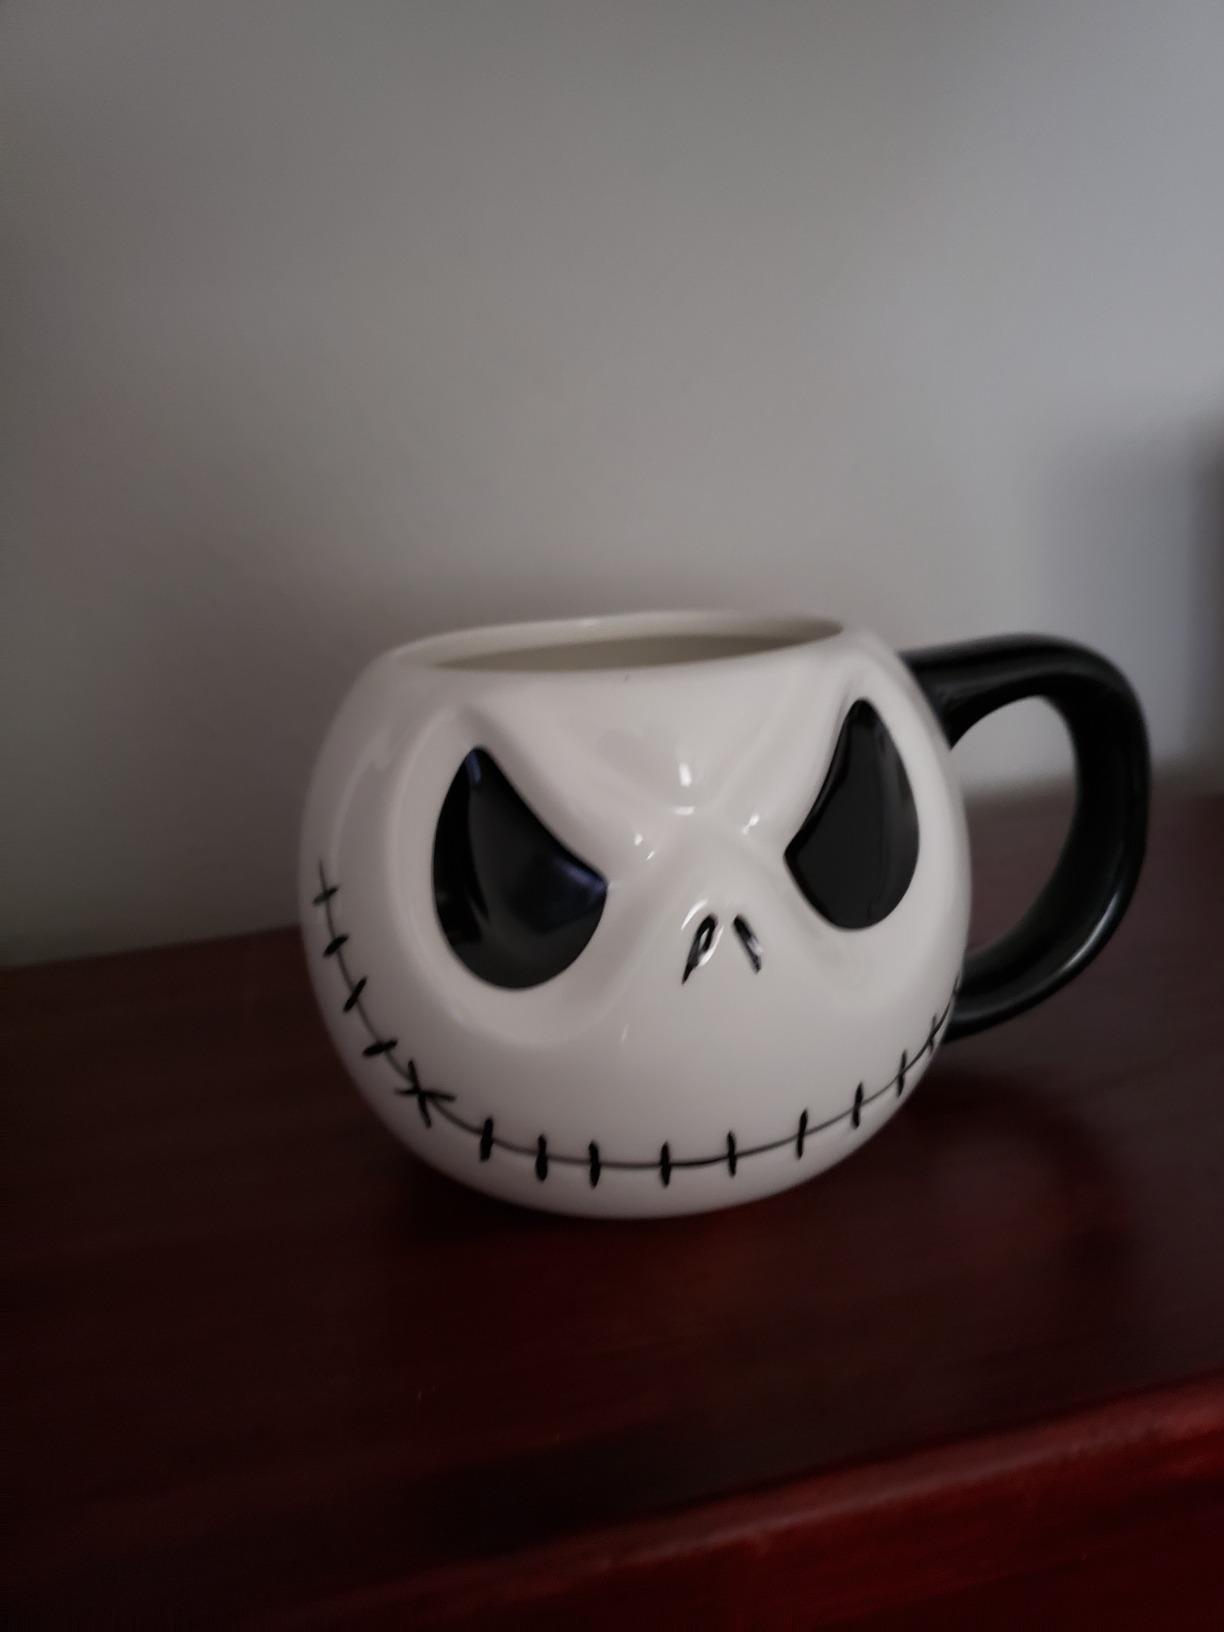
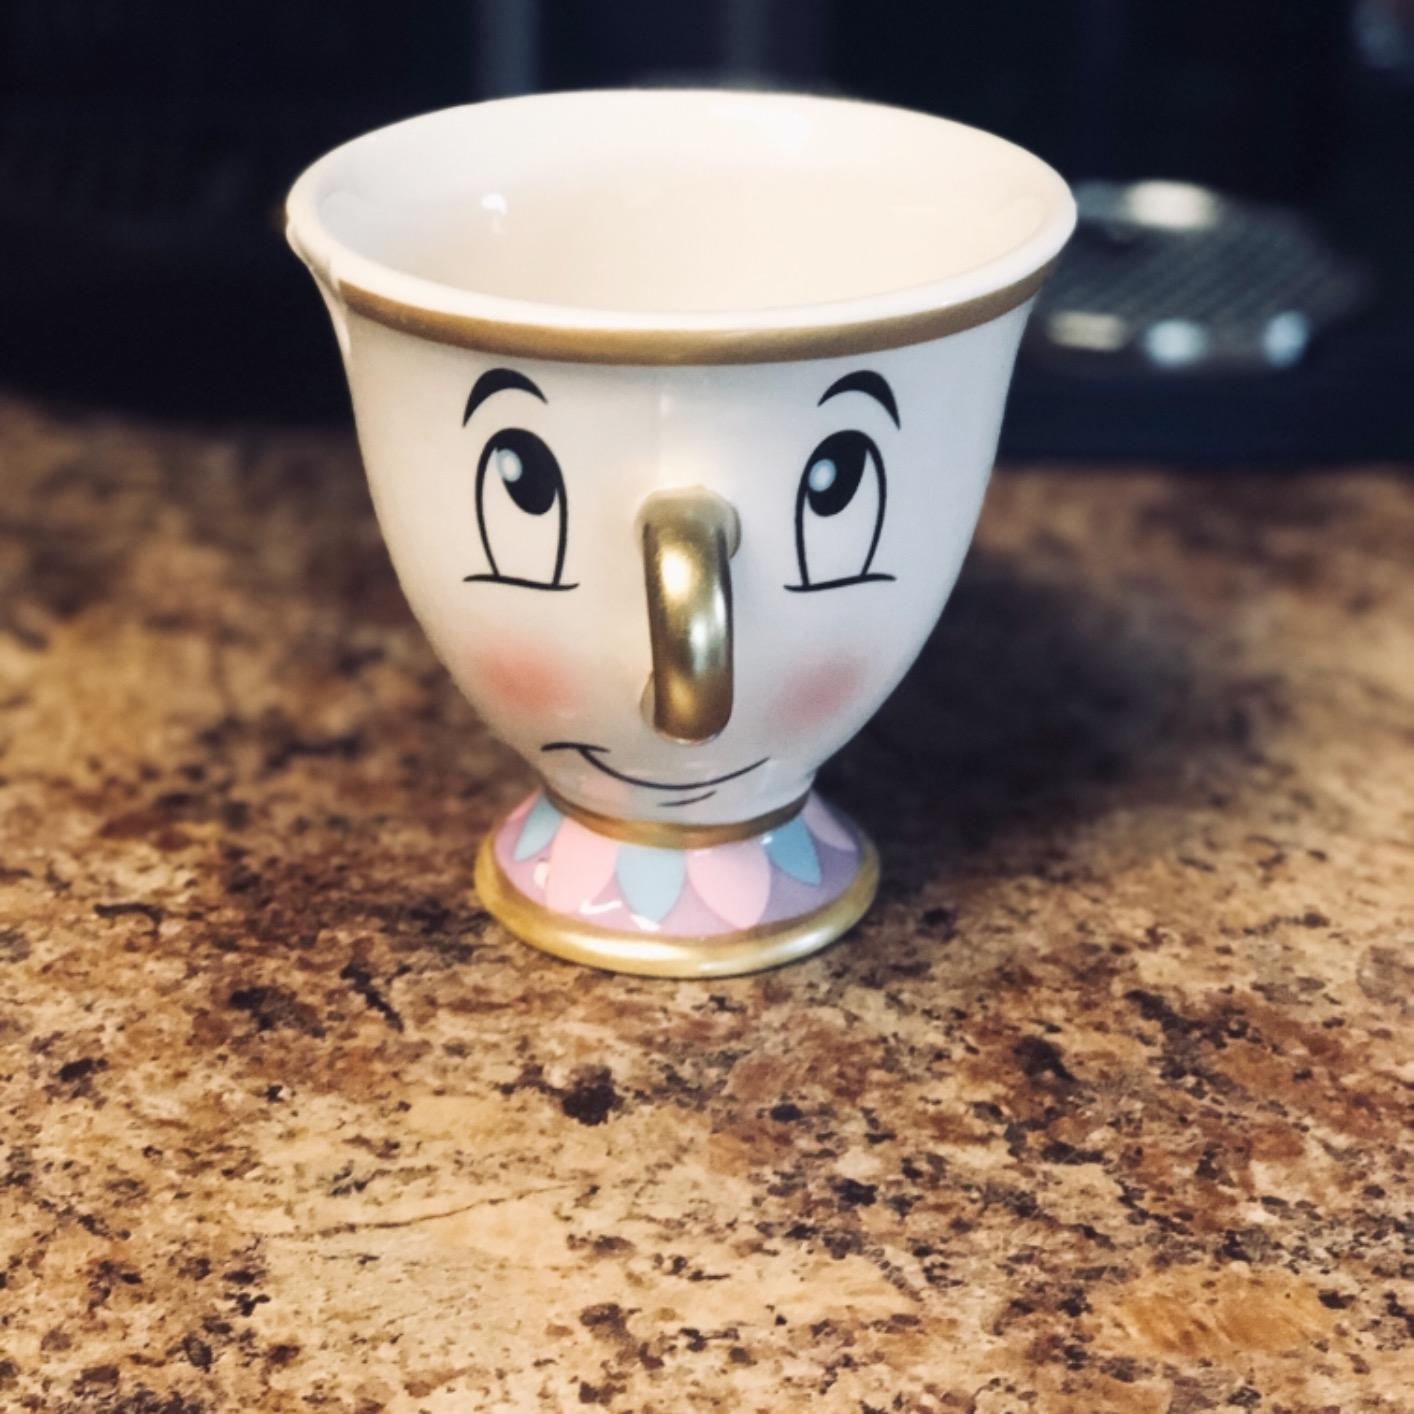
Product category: items_mug
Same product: no